Alexander Grunauer

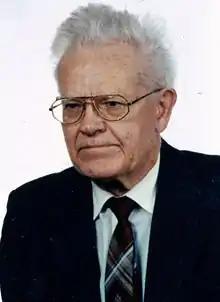
Alexander Grunauer.

Grunauer Alexander Adolfovich (October 4, 1921 – June 22, 2013) was a Soviet scientist and expert in the field of problems of regulation of internal combustion engines. An experienced teacher, professor. A Dr.Sci.Tech. (1969). Professor (1972). Chairman of department "Theory of mechanisms and machine" at the Kharkov polytechnical institute (1968—1993). The professor of the same department (1993—1994).